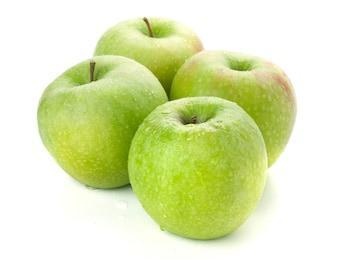
Label: apple